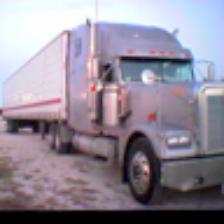
Label: NonHuman